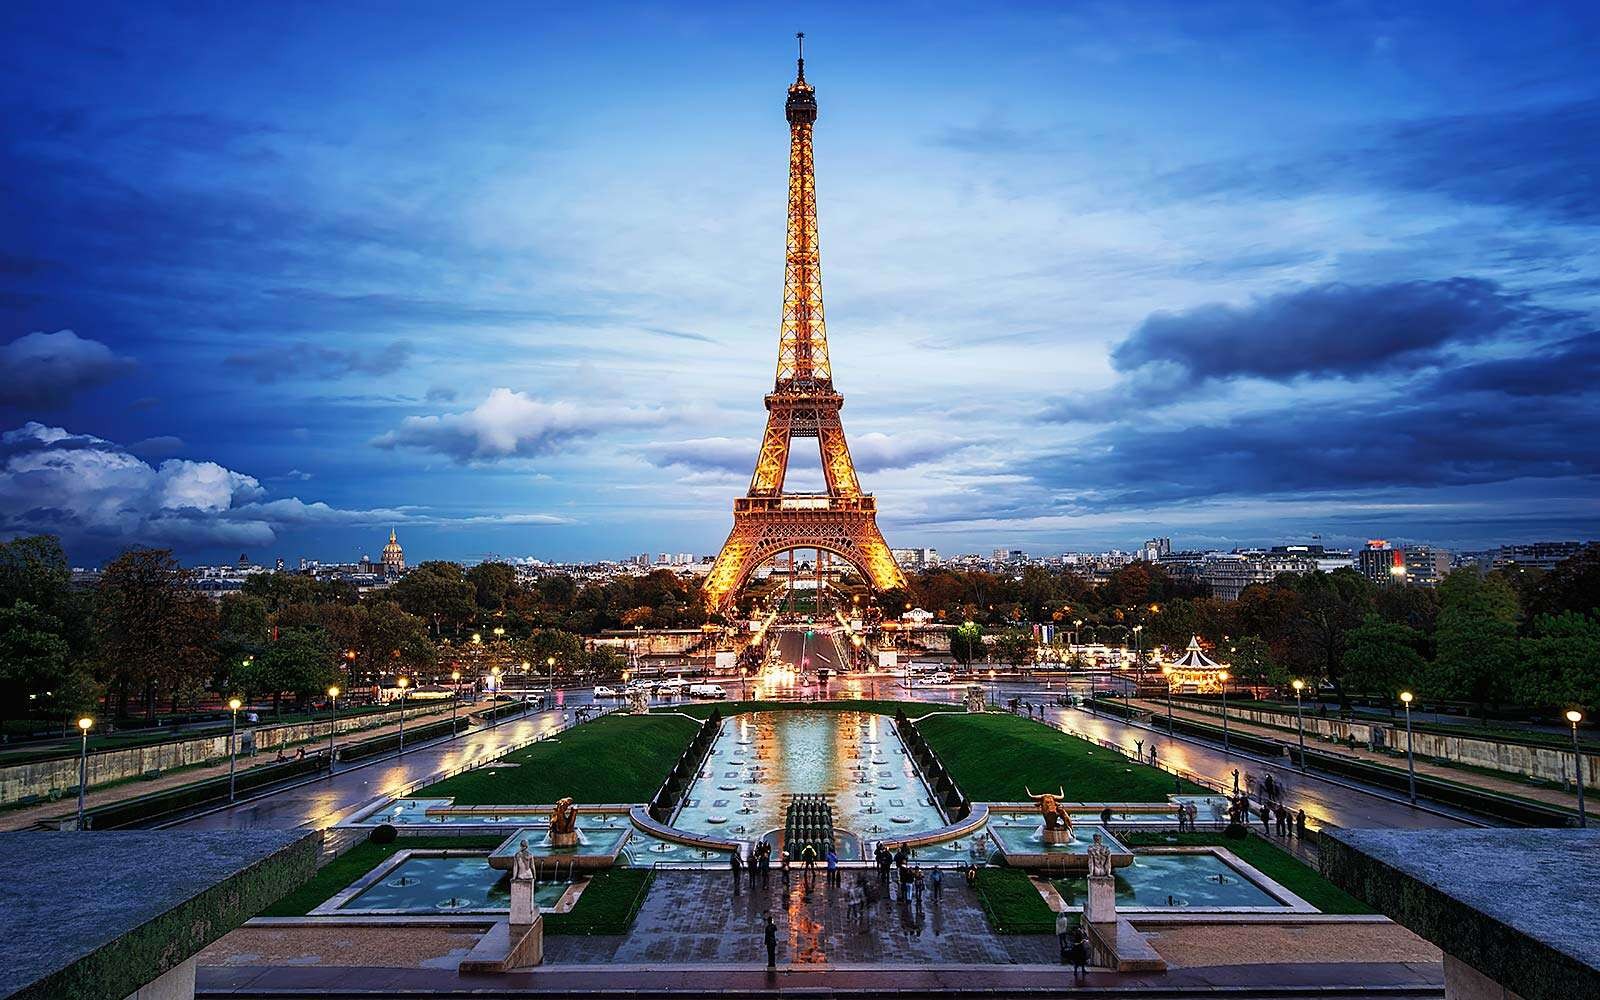
Landmark: Eiffel Tower